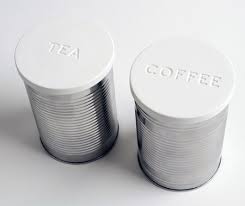
Label: metal